LNWR Class G2

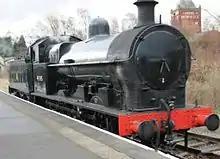
Preserved No. 49395 at the East Lancashire Railway, January 2012

The first of the class, LNWR No. 485, LMS No. 9395, BR No. 49395 has been preserved and is part of the National Collection at the NRM. It had previously spent time at the Ironbridge Gorge Museum Trust's Blists Hill Victorian Town.